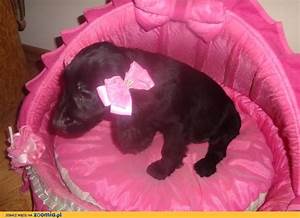
Label: dog